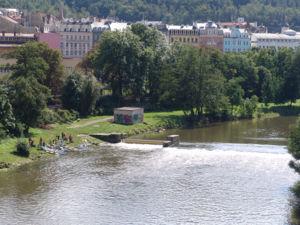
L'Ohře est une rivière et un affluent de l'Elbe longue de 316 km, qui prend sa source en Bavière et traverse la Tchéquie.